Southern New England Algonquian cuisine

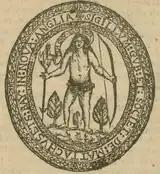
The colonial seal of Massachusetts Bay from 1676, depicts a Massachusett man with a bow and arrow. The bow and arrow first appeared in New England around 700 AD.

Before agriculture, hunting, fishing, and foraging were the only methods of sustenance. The earliest evidence of these activities in New England begin after 13000 BC when the Paleo-Indians followed the Pleistocene megafauna, such as the mastodon onto the newly exposed tundra in the wake of the receding Wisconsin Glacier. Over-hunting and warming climate led to the extinction of the megafauna, and sites throughout New England show heavy reliance on following herds of caribou, although smaller numbers of moose, deer, hare, fox and marine mammals along the coast were also taken. Foraged foods likely included tubers of marsh plants and the leaves and seeds of chenopods.